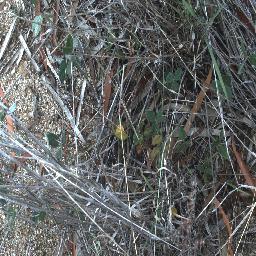
Label: negative